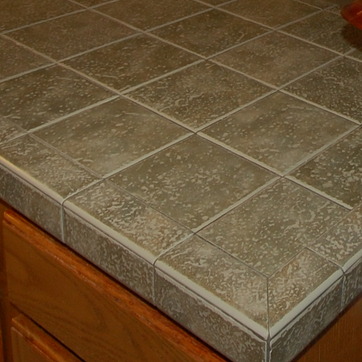
Material: tile